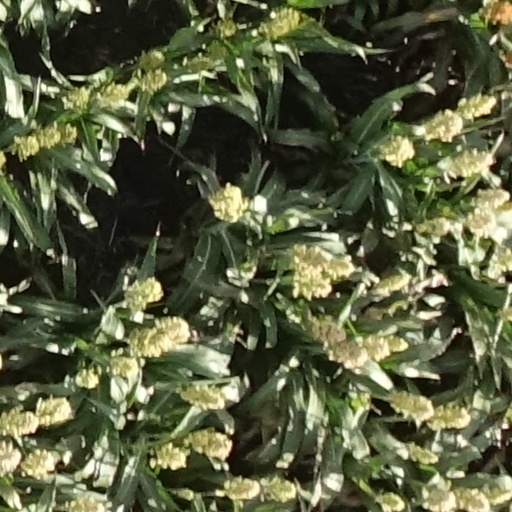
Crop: sorghum